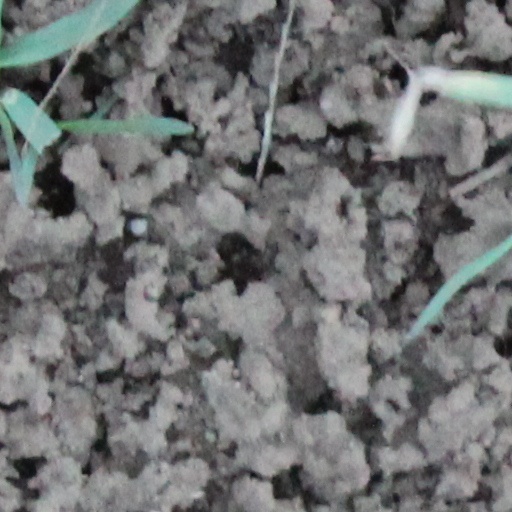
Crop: wheat